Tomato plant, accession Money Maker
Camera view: bottom (45 deg); turntable rotation: 120 degrees
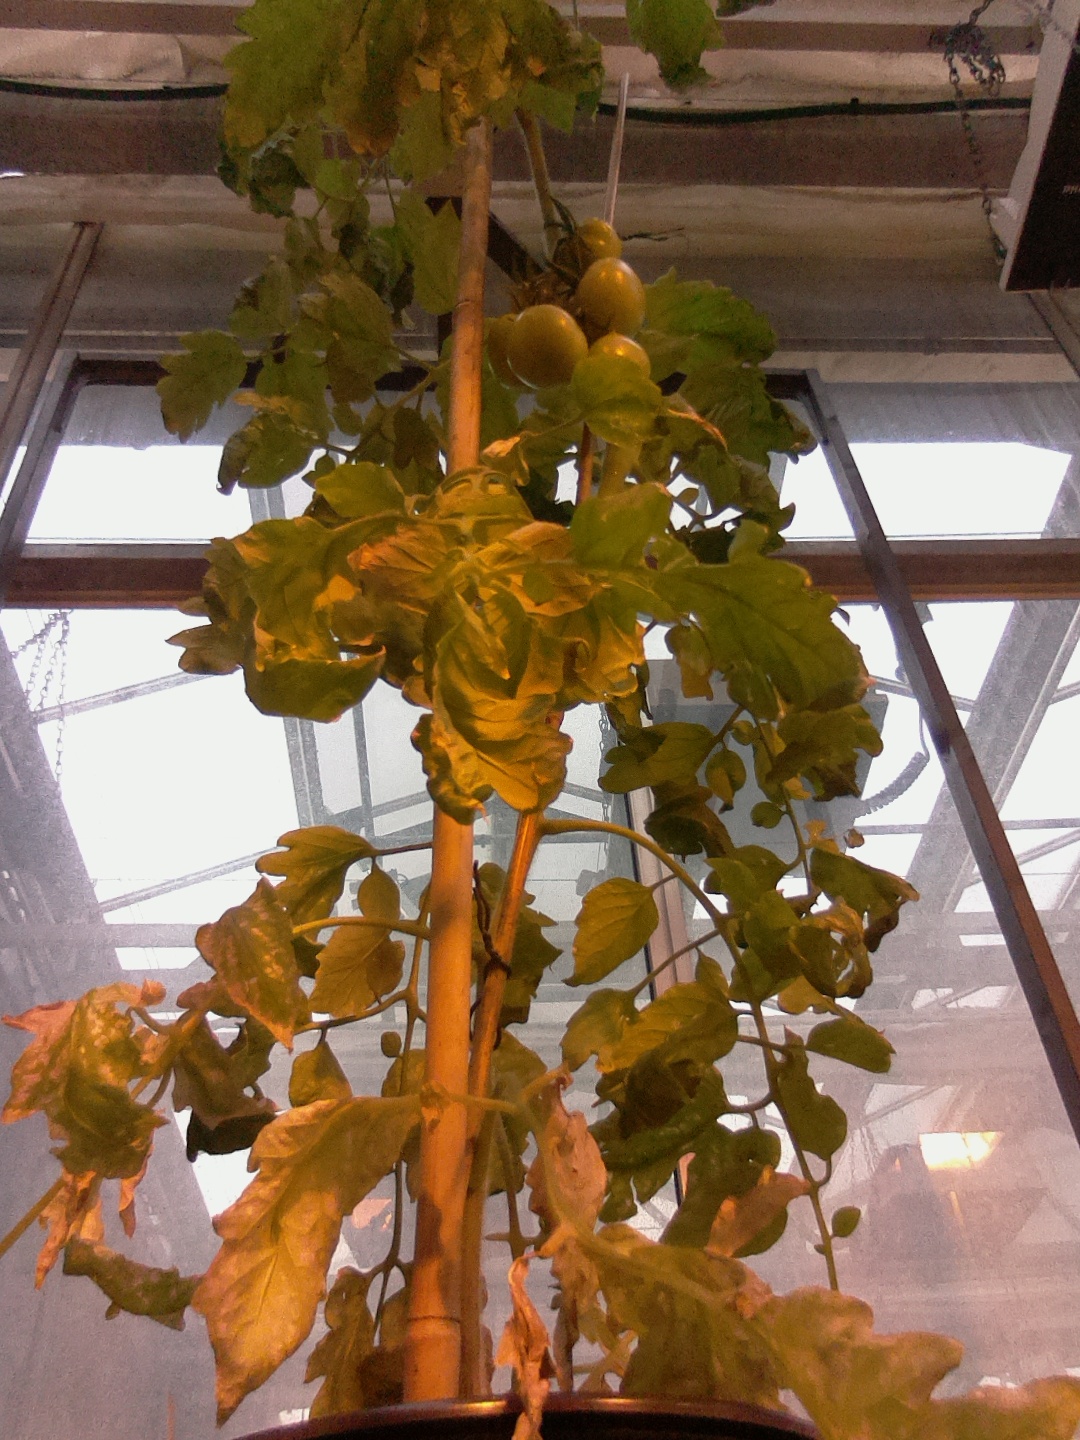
BBCH growth stage 77: 70%-80% of final fruit size